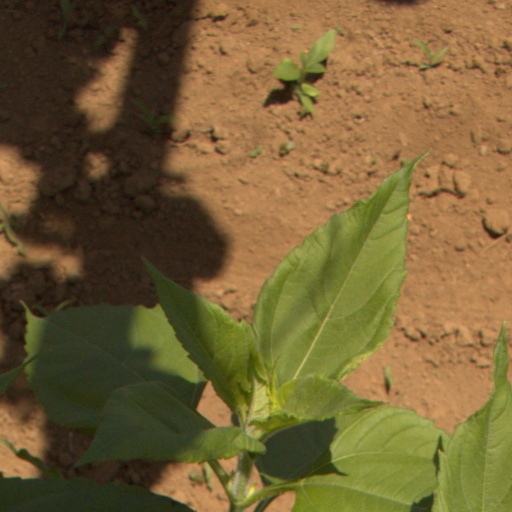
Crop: Jerusalem artichoke